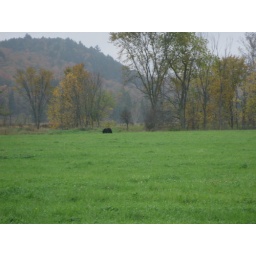
Having walked across a field to escape.. and discovering that the bear is actually in the same field...